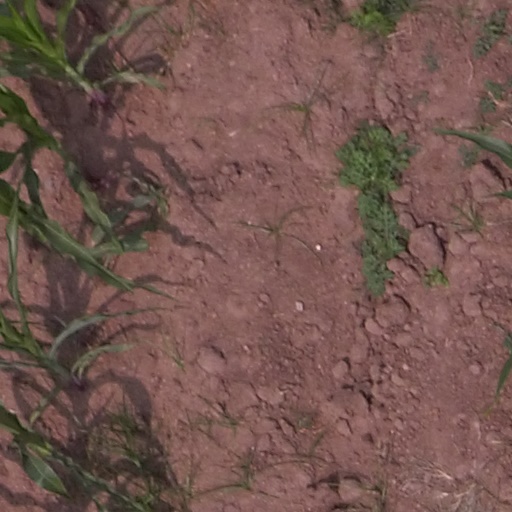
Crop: maize; corn